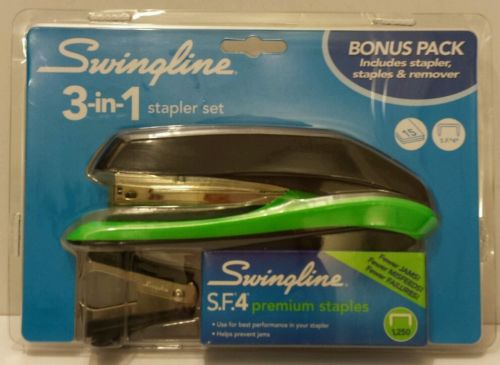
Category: stapler